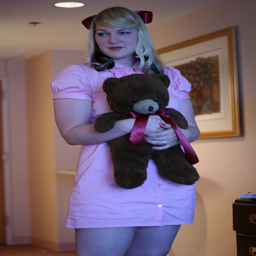
A woman dressed as a child clutches a teddy bear.
A young woman holding a teddy bear in a room.
a woman is holding a stuffed teddy bear
The woman is holding a teddy bear in her arms.
A woman holding a teddy bear in front of a wall with a picture on it.